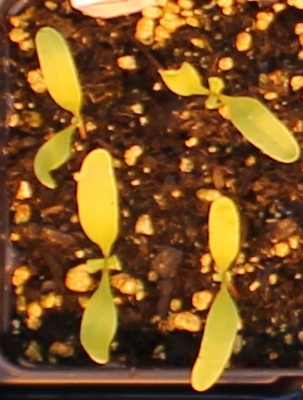
Label: Sugar beet